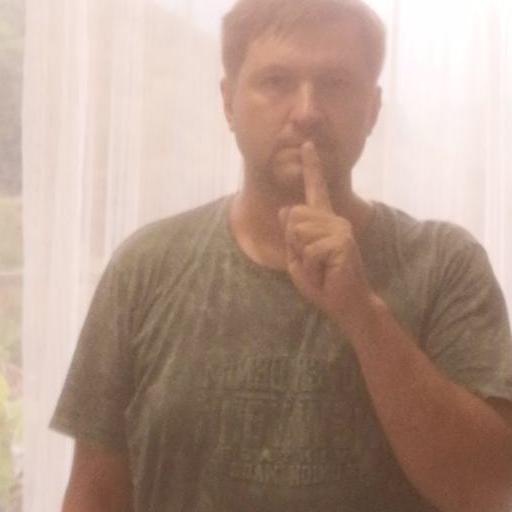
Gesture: mute